Ernest Friderich

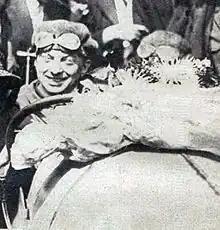
Friderich (left), circa 1920

Ernest Jules Friderich (23 October 1886 – 22 January 1954) was a French racing driver.